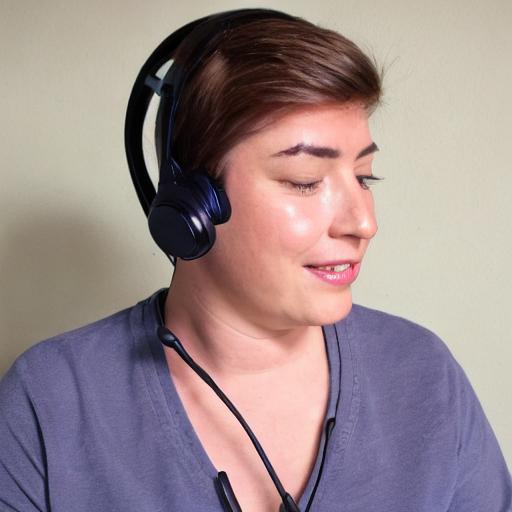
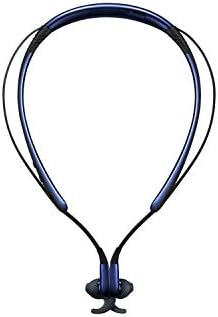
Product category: headphones
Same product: no